Coimbatore

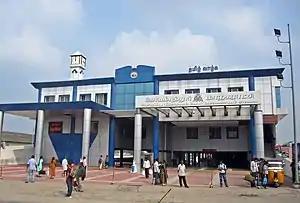
Bus stand at Mettupalayam road

The city is served by the Coimbatore International Airport at Peelamedu from the city center. The airport was established in 1940 with Air India operating scheduled services in 1948. Coimbatore flying club and aviation training academy was established in 1960. In 1987, the airport underwent modernization and further expansion of the existing runway to enable handling of larger jet aircraft. On 6 June 2012, Prime Minister of India declared the government's intention to upgrade the airport to international status and the Union Cabinet granted it the status of international airport on 2 October 2012. The airport is operated by Airports Authority of India and caters to domestic flights to major Indian cities and international flights to Sharjah, and Singapore. -24, the airport was the second largest airport in Tamil Nadu in terms of passengers handled. It has a single runway, which is in length and is capable of handling medium sized aircraft.